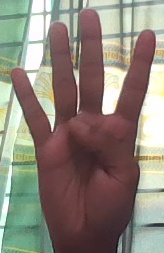
ASL sign: 4